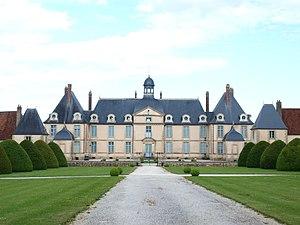
Château de Menou (Nièvre, France)